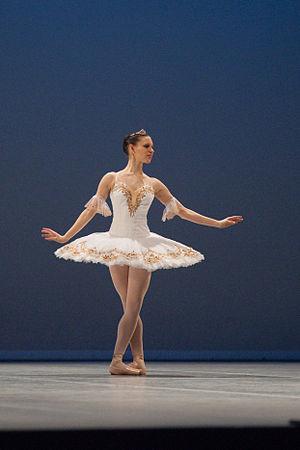
Variation extraite de Raymonda au Prix de Lausanne 2010. The making of this document was supported by Wikimedia CH. (Submit your project!) For all the files concerned, please see the category Supported by Wikimedia CH. العربية